Coat of arms of Bologna

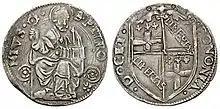
16th century coin depicting Saint Petronius and the coat of arms of the city

According to Ghirardacci, the second symbol of the city, the blue shield with the word LIBERTAS in gold, appeared around the same period in 1376, the year in which the Bolognese people rebelled against the rule of Cardinal Guglielmo di Noellet in the War of the Eight Saints, during which the city received military aid and a blue banner with the motto Libertas in gold from the Florentines.